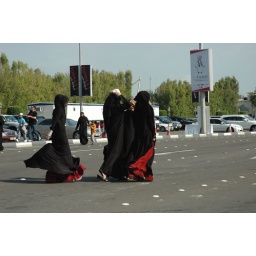
Abu Dhabi - Girls in black crossing the street